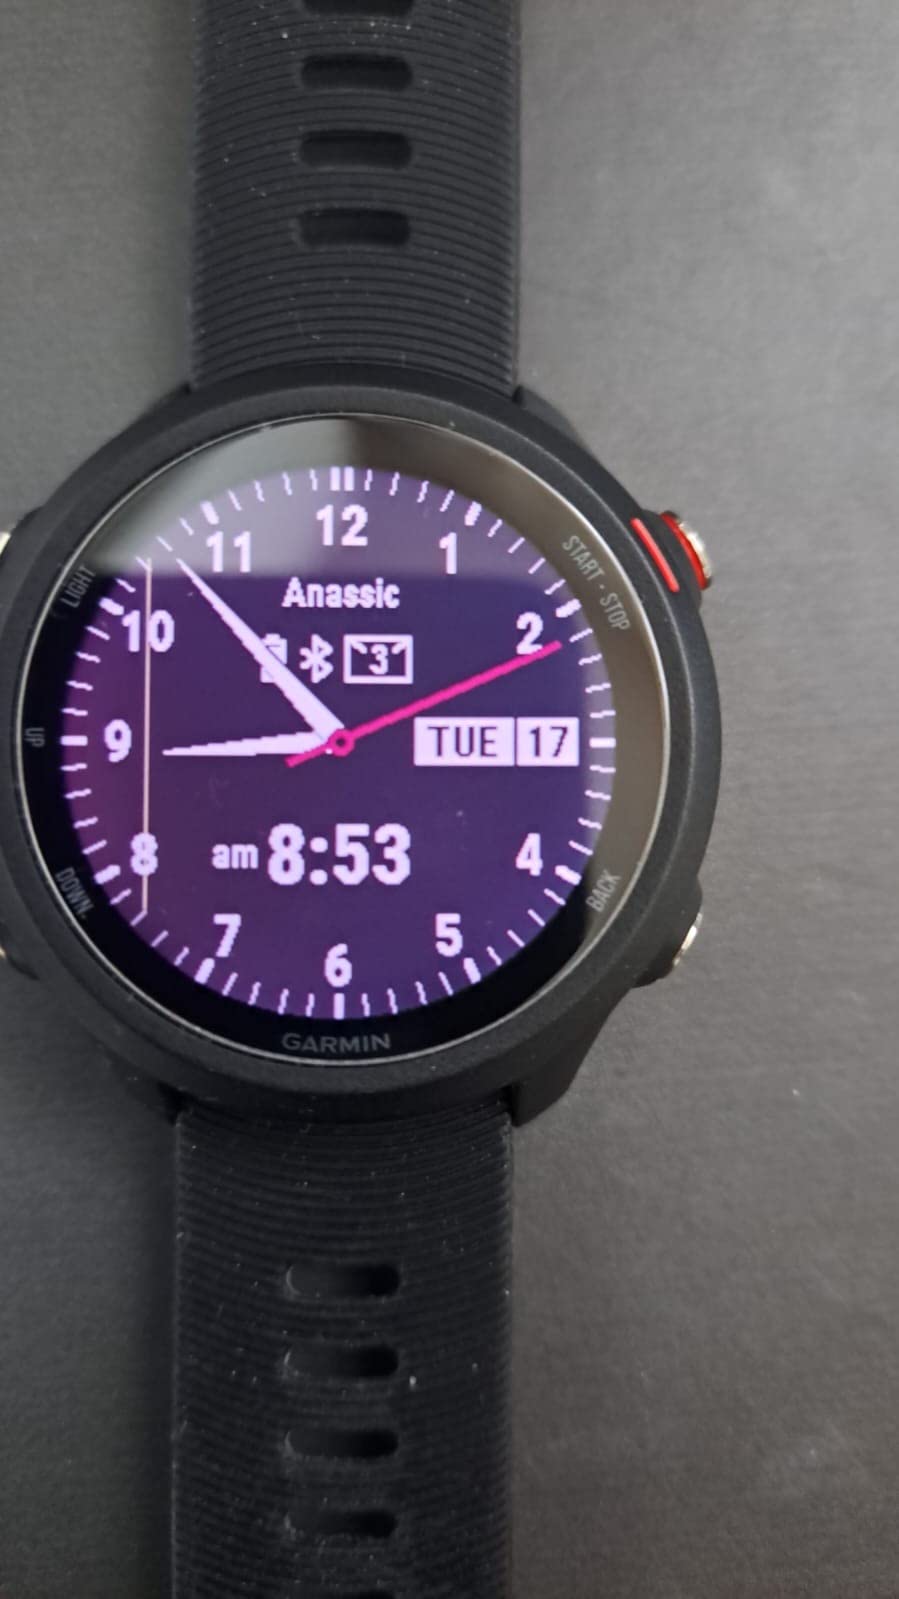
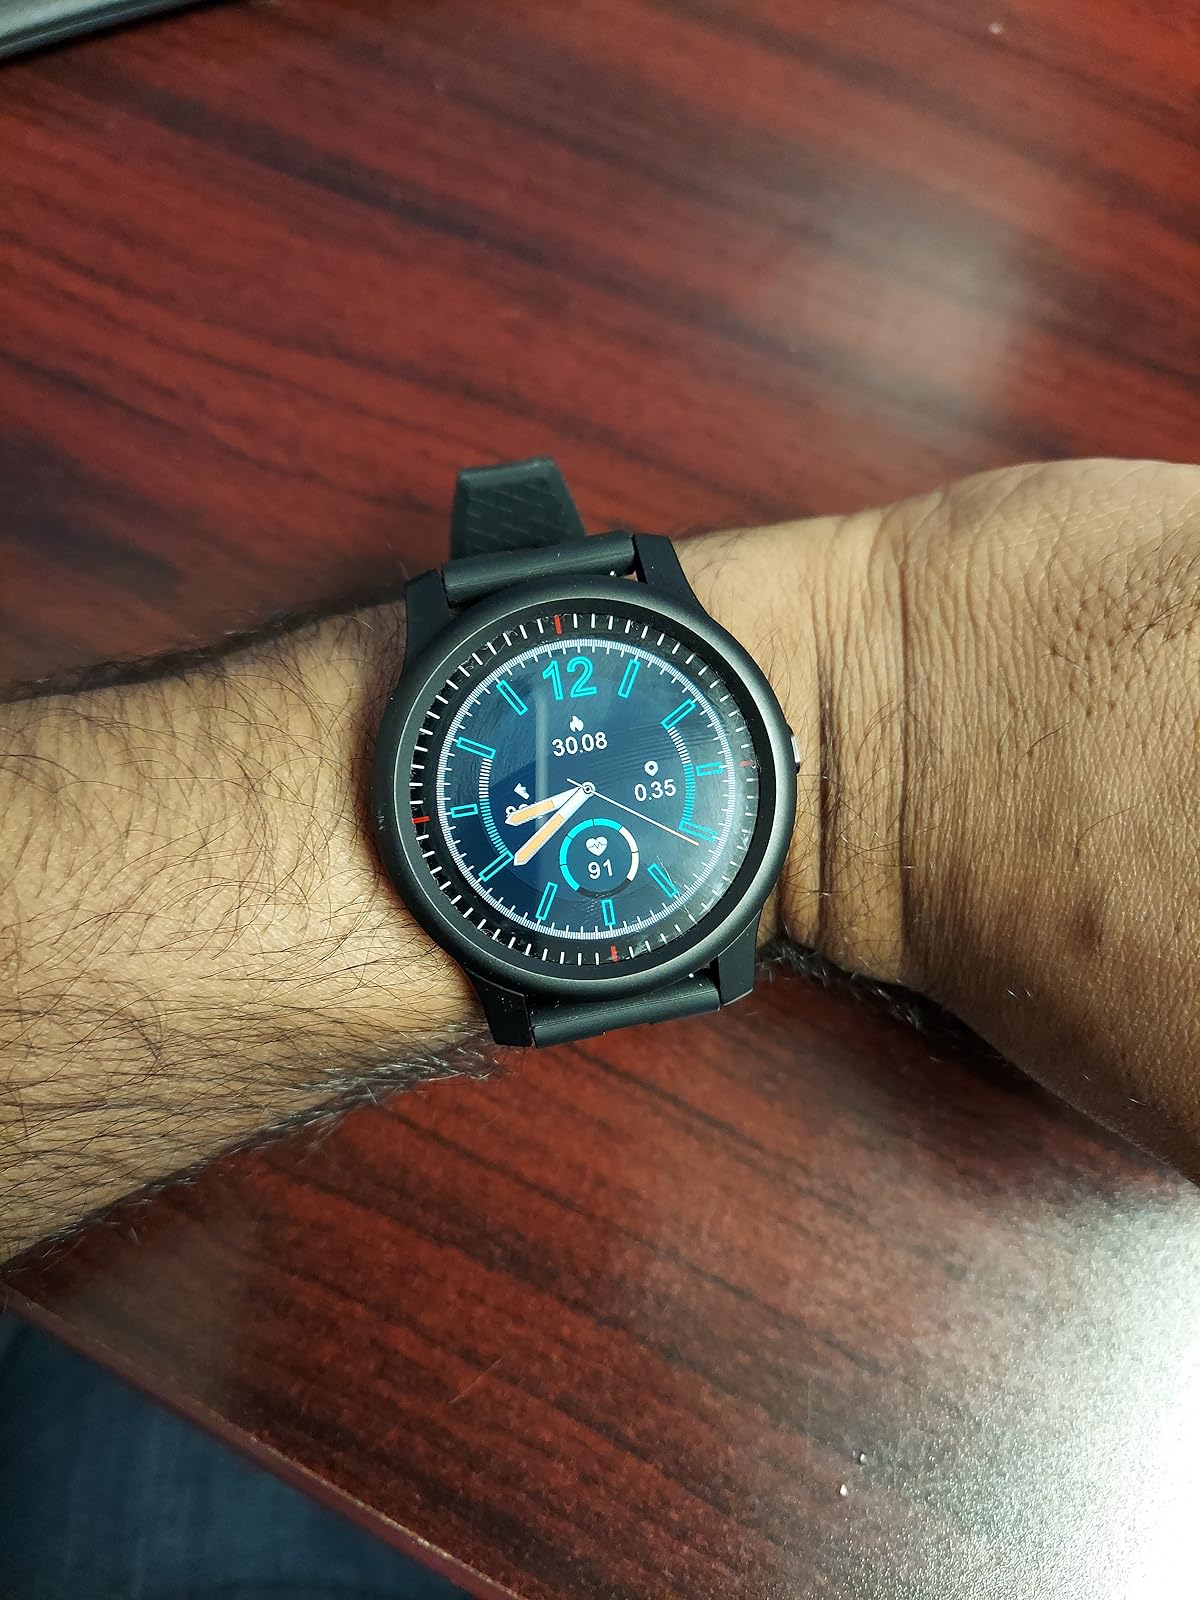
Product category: smartwatch
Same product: no